Ernst Heinrich Roth

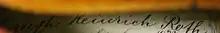
An Ernst Heinrich Roth label, as they appeared on the instruments made from the mid-1920s to the mid-1930s

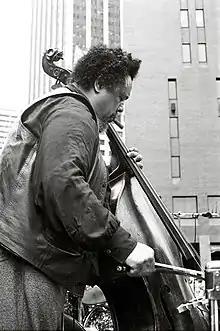
American jazz bassist Charles Mingus playing his 1927 Roth bass (1976)

Note: The first name is sometimes mistakenly read as 'Erush'. It is written in old German running writing and is definitely meant to be 'Ernst'. The word 'Germany' is also often printed on the label in purple or black ink. In addition to the label, there is usually an oval-shaped brand stamp inside the instrument reading: "Ernst Heinrich Roth / Markneukirchen", followed by a serial number.